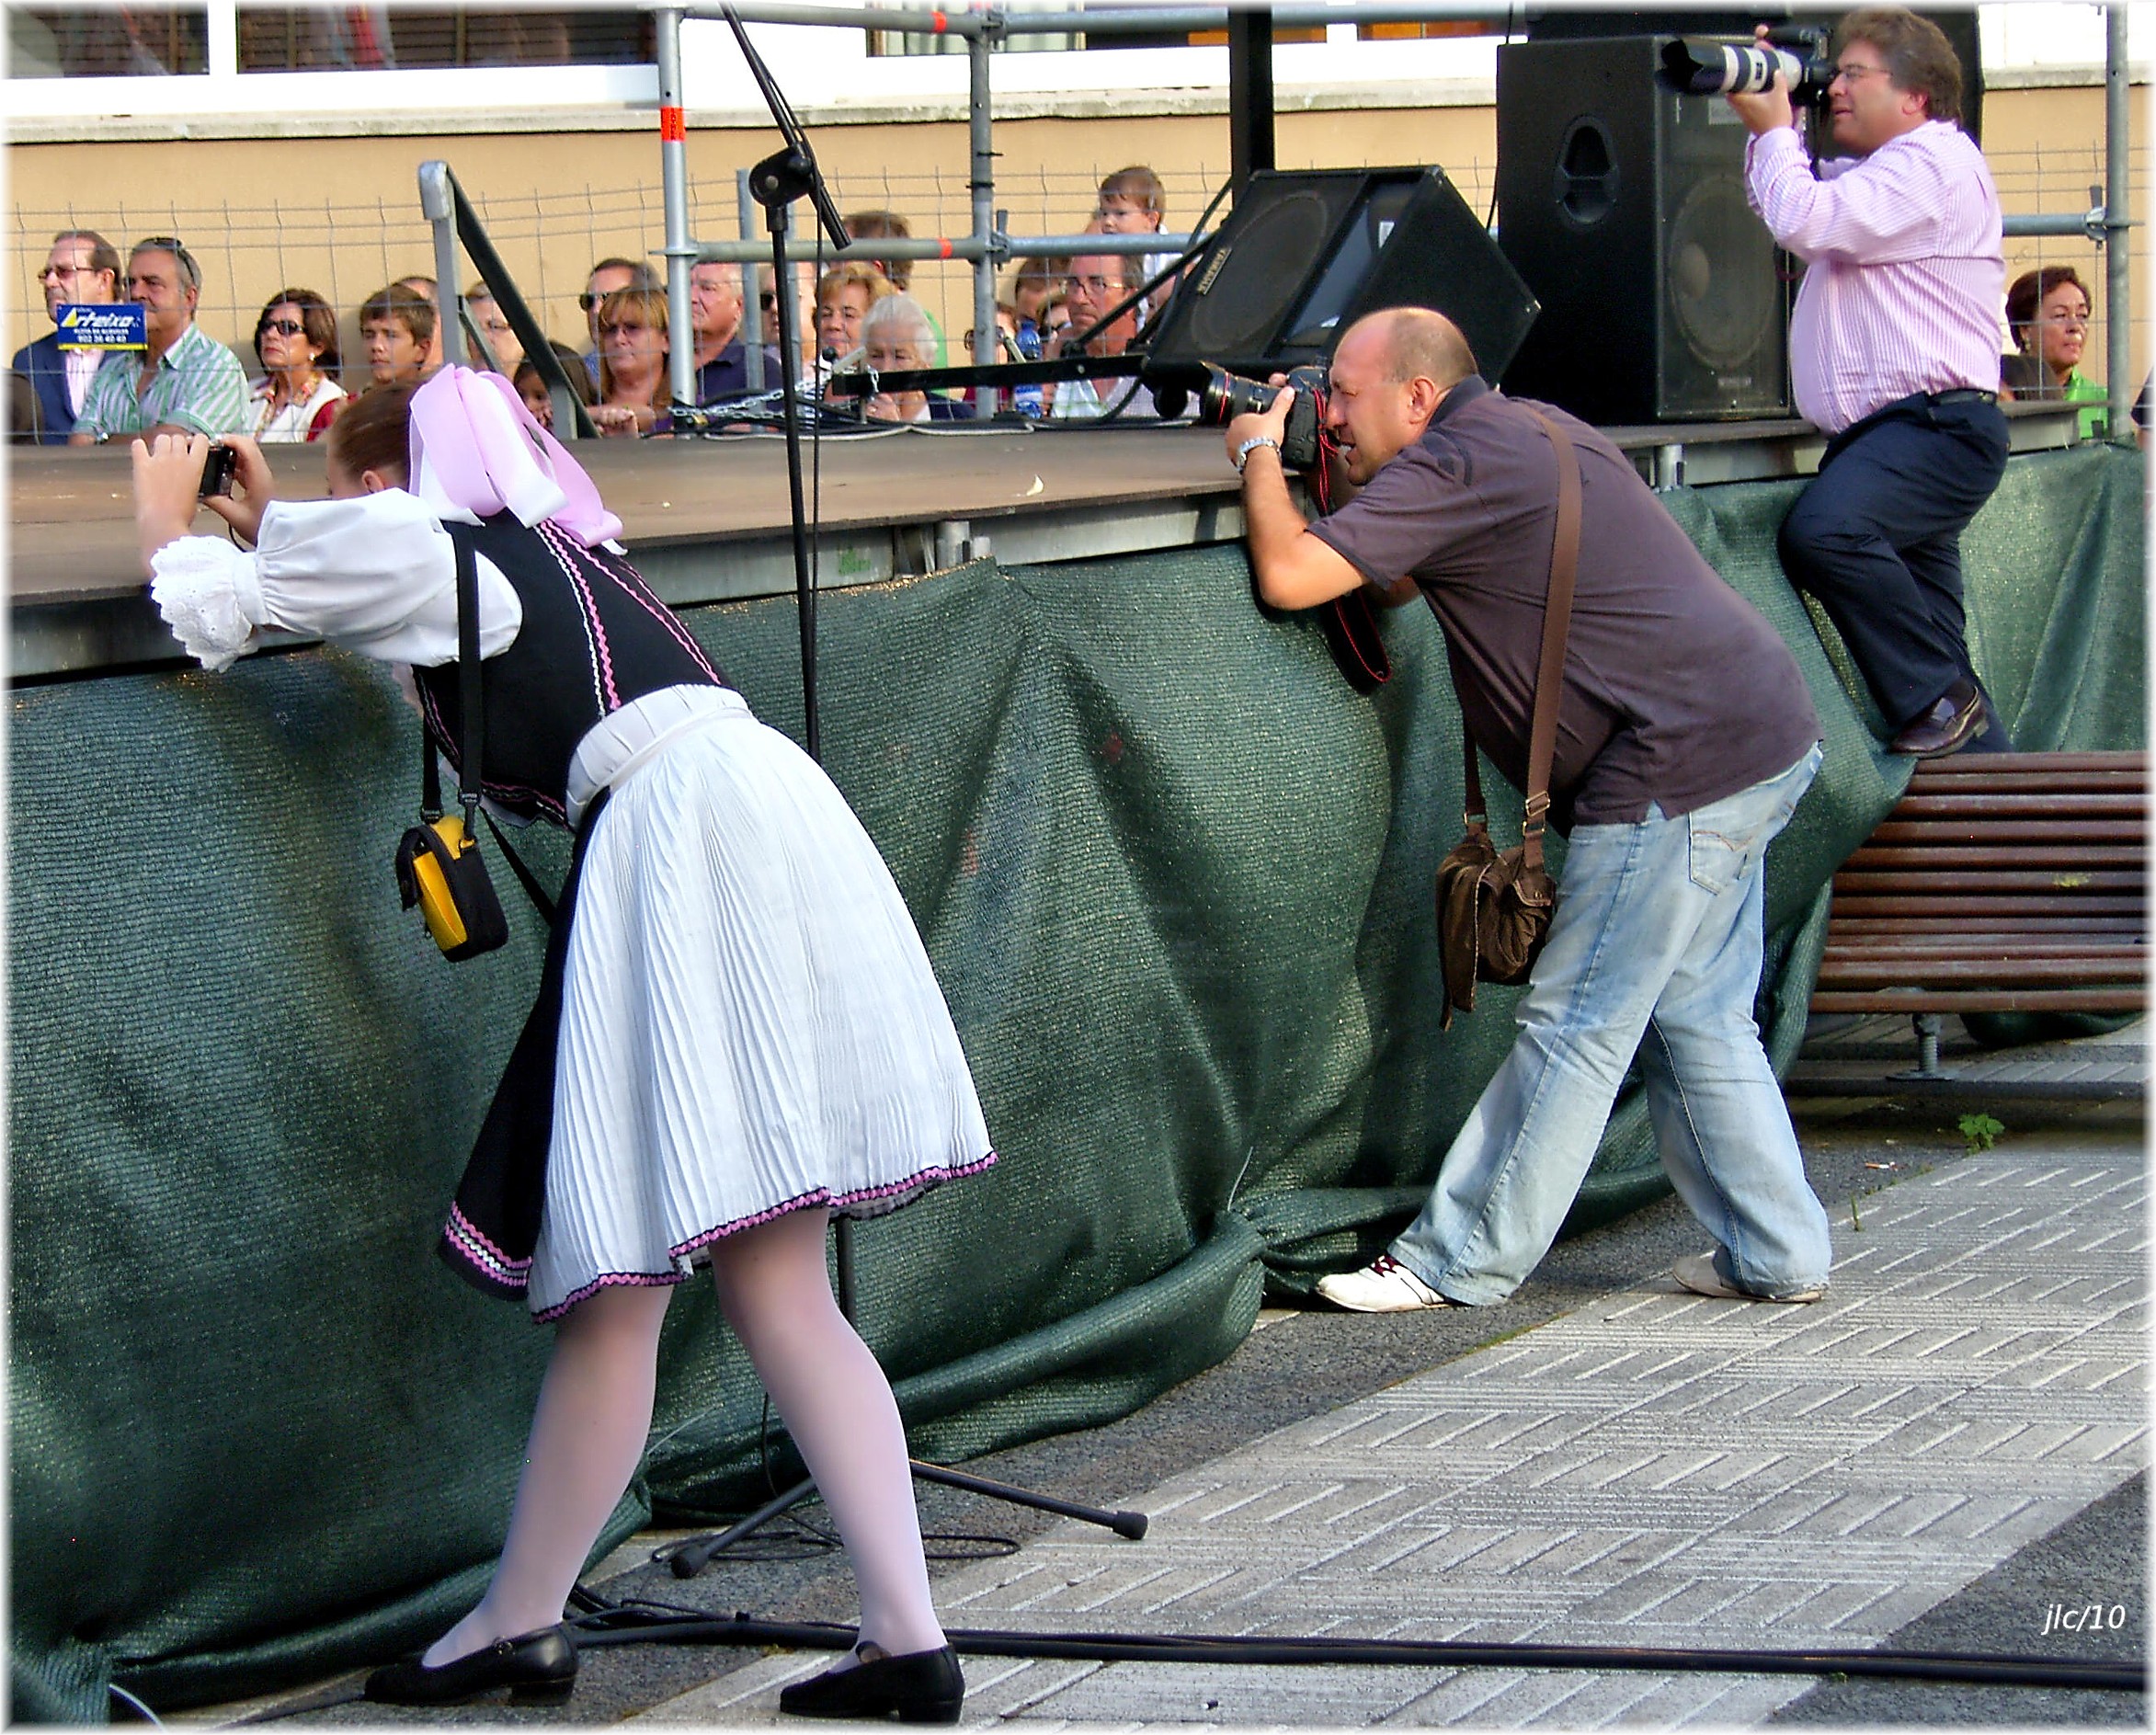
people, gente, costume, xente, fotografos